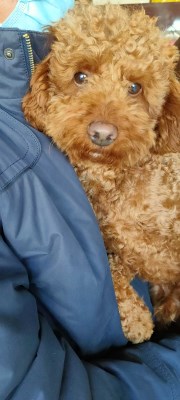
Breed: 7449-n000128-teddy